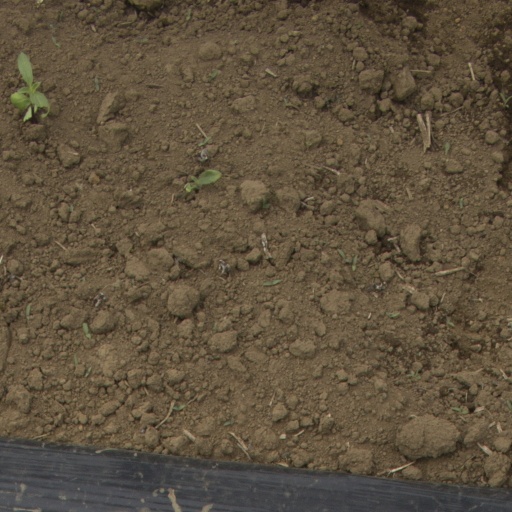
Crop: Jerusalem artichoke